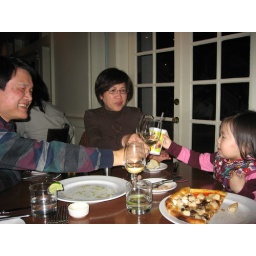
Sydney cheered with water in the sippy cup provided by the restaurant.